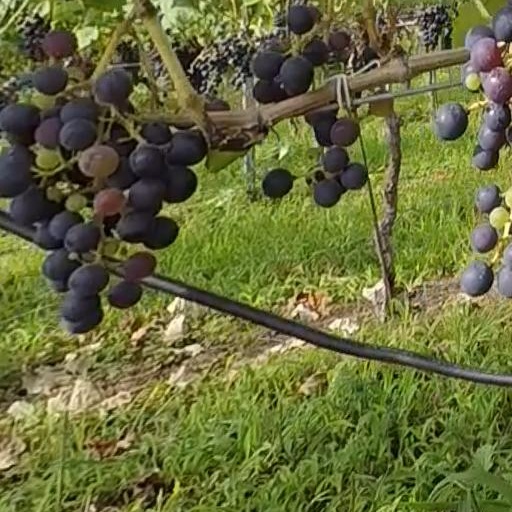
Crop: grape